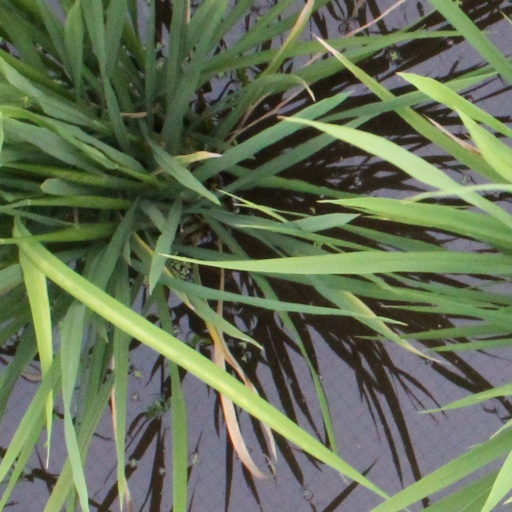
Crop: rice